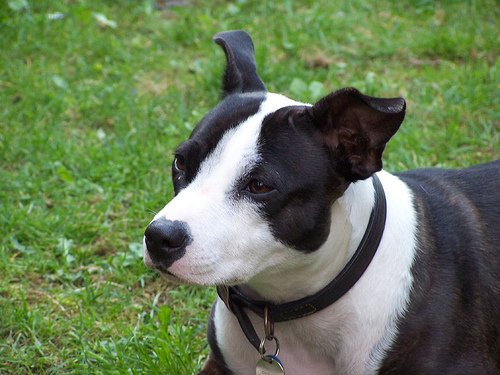
Animal: dog
Breed: staffordshire_bull_terrier